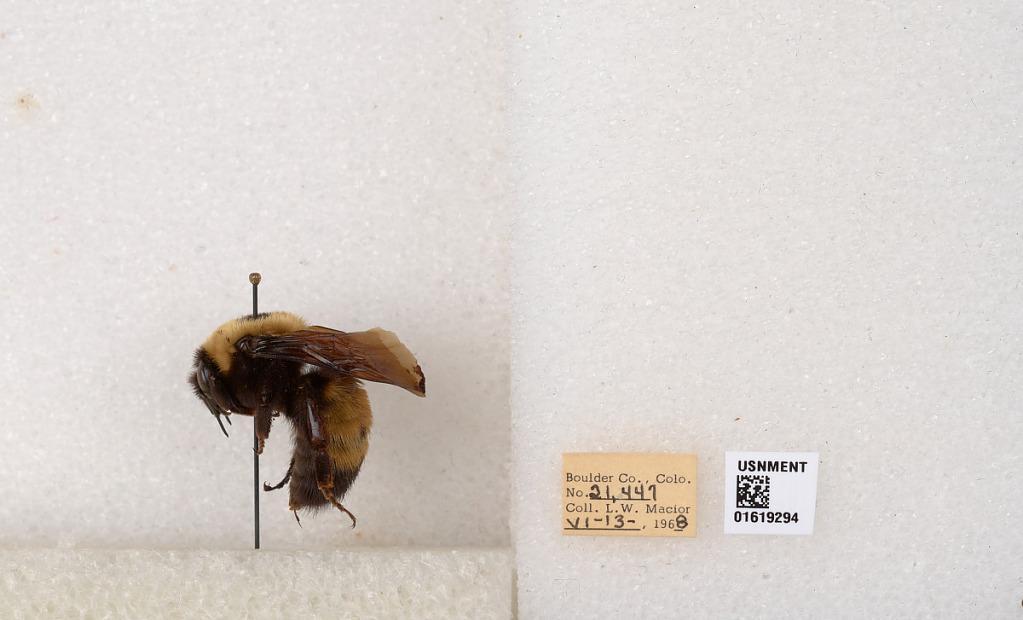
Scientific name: Bombus (Bombus) nevadensis Cresson